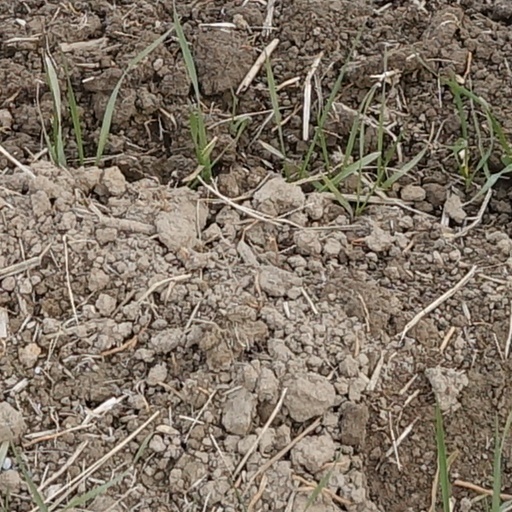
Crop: wheat